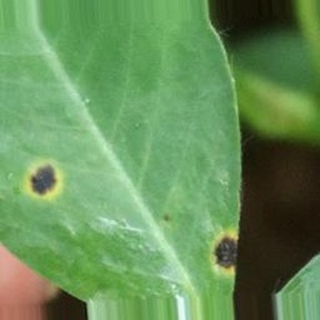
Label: groundnut_early_leaf_spot